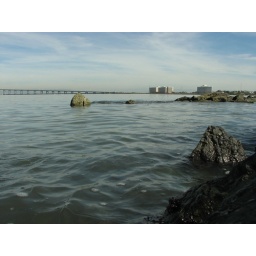
San Mateo bridge from just above water level.